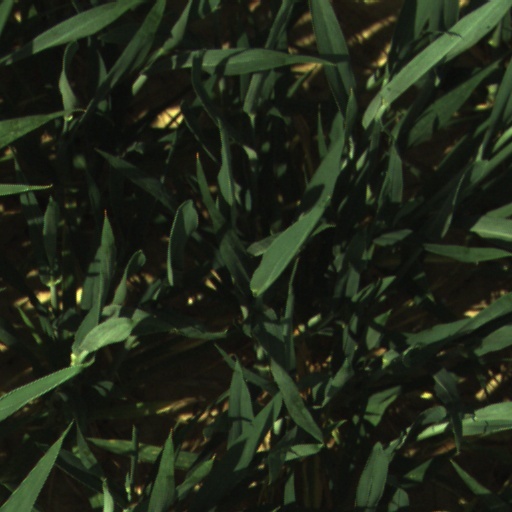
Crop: wheat